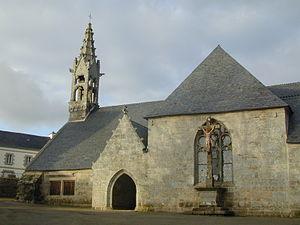
L'église paroissiale Saint Conogan dans le bourg de Lanvénégen
Saint Conogan ou Saint Guénoc fait partie des saints bretons plus ou moins mythiques non reconnus officiellement par l'église catholique. Il est aussi connu sous les noms de Guennoc, Guénec, Gwinoc ou Vinoc, et même d’Albin, Albinus étant la traduction latine de Gwen, blanc, sacré. Il aurait été un des compagnons de saint Pol. Son fête est le 16 octobre.
Lanvénégen [lɑ̃veneʒɛ̃] est une commune française située dans le département du Morbihan, en région Bretagne.
La liste des églises du Morbihan recense de manière exhaustive les églises situées dans le département français du Morbihan. Il est fait état des diverses protections dont elles peuvent bénéficier, et notamment les inscriptions et classements au titre des monuments historiques.